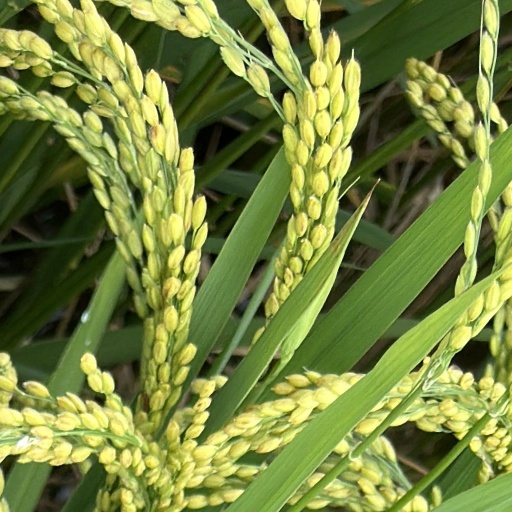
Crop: rice